Viewpoint (video game)

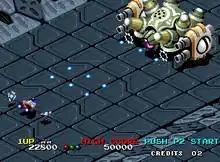
Arcade version screenshot.

"Viewpoint" is Sammy's only game for the Neo-Geo Multi Video System hardware. By default, Player 1 and Player 2 can only play one after another; in the Service Mode though, simultaneous gameplay can be enabled. Along with the ship's primary weapons, the player also has access to three bombs: one that can make a wave of fire that starts from behind the player's ship and scrolls "up" the screen, one that makes a powerful circular, nova-like blast, and one that shoots several mini-missiles capable of homing in on multiple targets. The game has six stages.